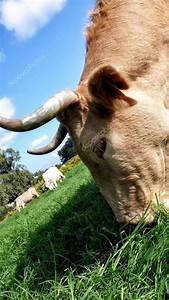
Label: mucca